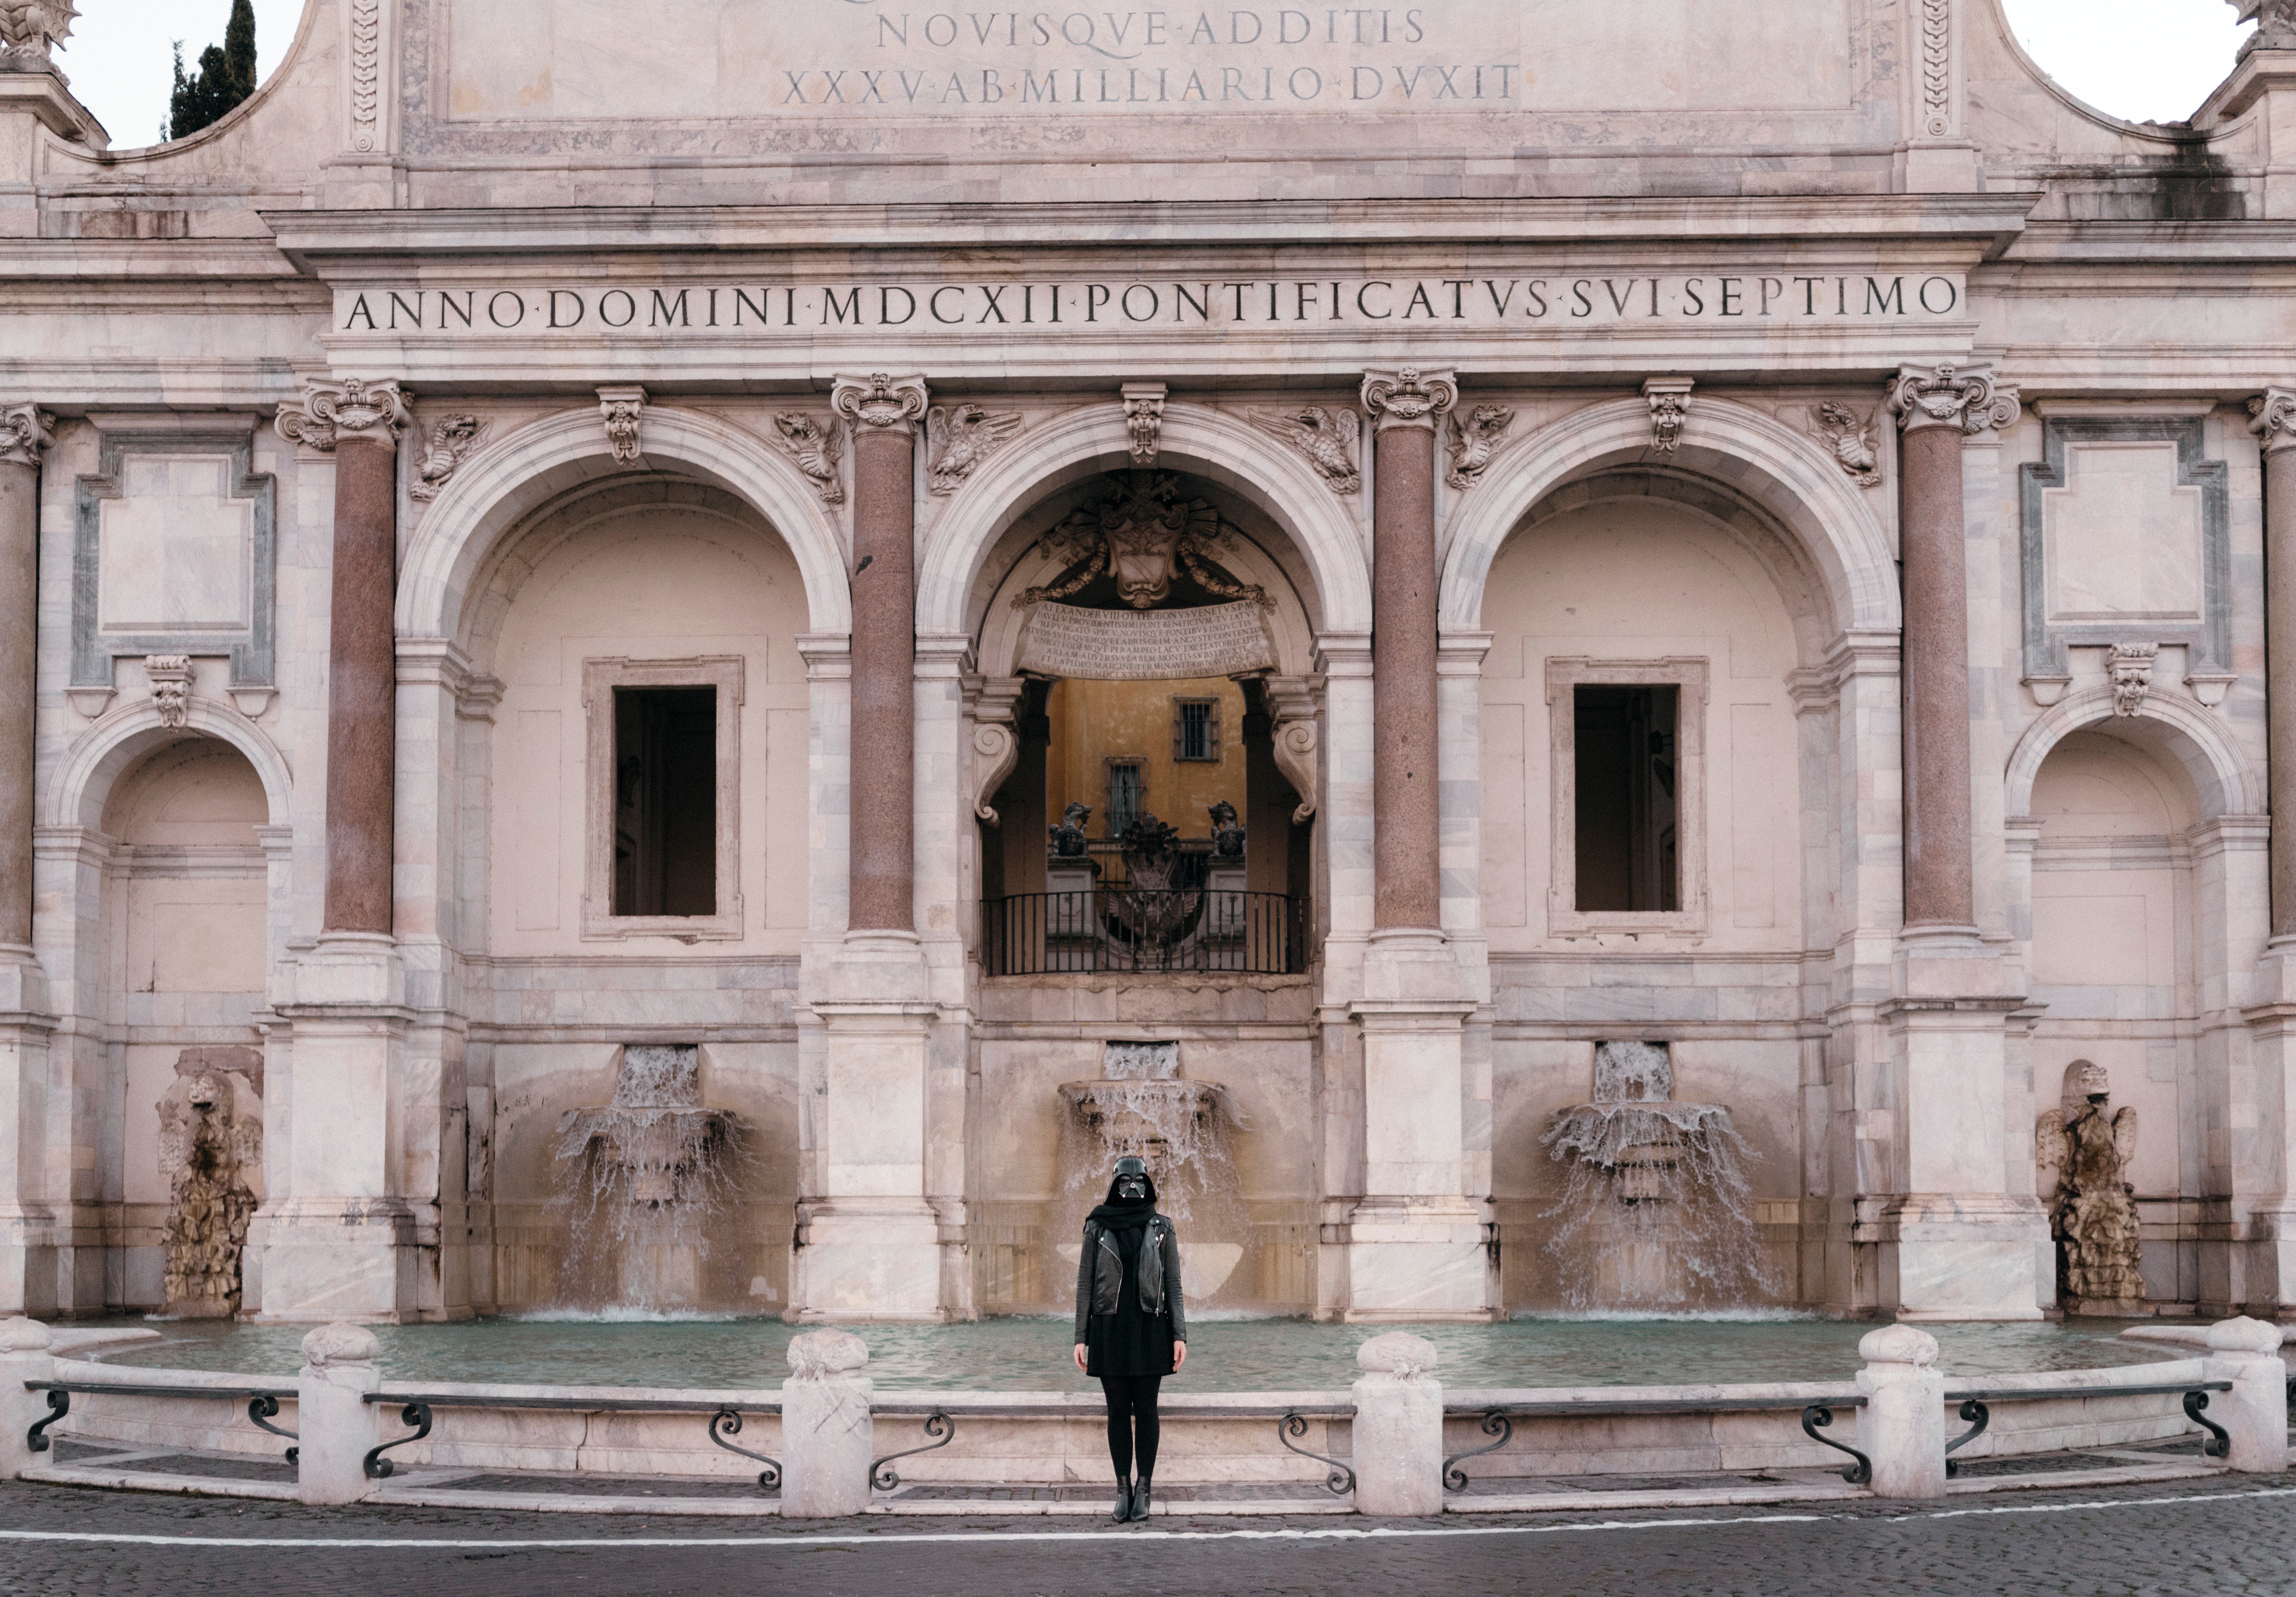
architecture, palace, monument, statue, arch, landmark, facade, baptistery, synagogue, tourist attraction, basilica, ancient rome, ancient history, ancient roman architecture